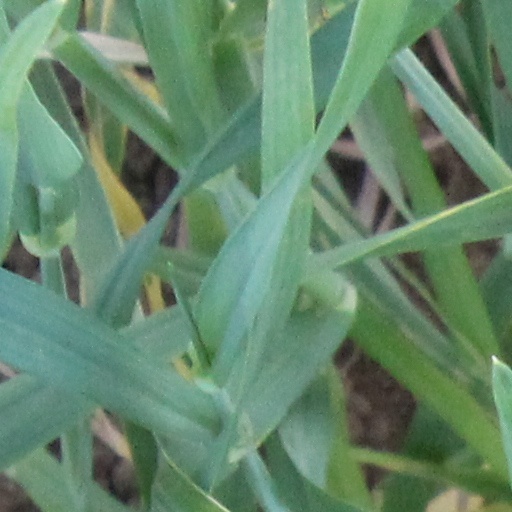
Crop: wheat